Frederick Landis

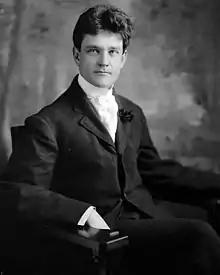

Frederick Landis (August 18, 1872 – November 15, 1934) was an American lawyer, politician, author, and newspaper editor who served two terms as a U.S. Representative from Indiana from 1903 to 1907.